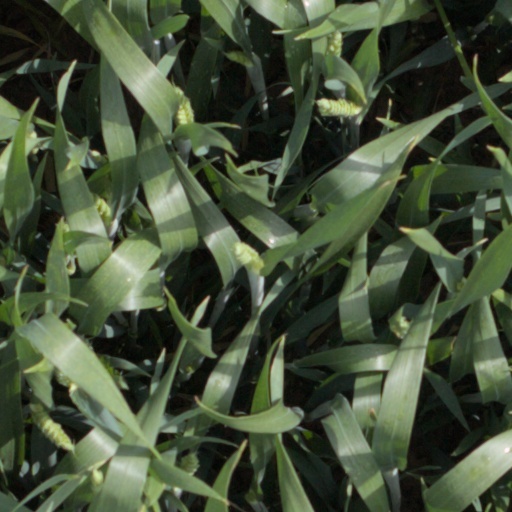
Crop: wheat